World Scholar's Cup

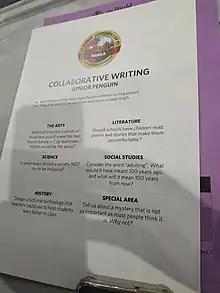
A Collaborative Writing prompt sheet in the Manila Global Round in 2019; students can choose one from the six subjects, however, each teammate must choose a different subject.

The World Scholar's Cup curriculum has six subjects. The theme changes annually. Students are often given questions that require critical thinking skills as well as their basic knowledge to come to a conclusion rather than focusing on memorization. For instance, instead of asking "On which date an experiment was performed?", the question would ask, "Which artist would be most likely to oppose this experiment?"